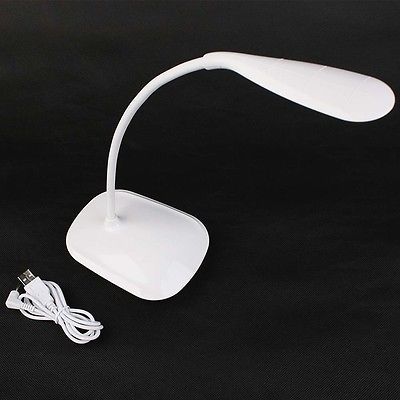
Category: lamp